Melbourne Victory FC (women)

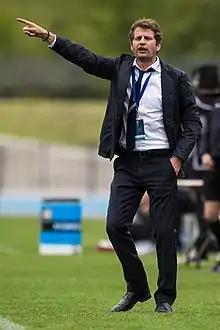
Joe Montemurro coaching Melbourne Victory in the home defeat versus Perth Glory at Lakeside Stadium on November 2, 2014.

Joe Montemurro would become Victory's new coach. Victory would then compete in the 2014 W-League season. Due to Australia hosting the 2015 AFC Asian Cup, the season was scheduled to take place entirely in the 2014 calendar year instead of continuing in to 2015. The club would place second in the regular season with 20 points. victory would play Canberra United. the match would finnish 0-0 after extra time and Victory would lose 4-5 in a penalty shootout due to Gülcan Koca missing Victory's final penalty. Coach Joe Montemurro would depart the club after the season to join Melbourne City.